McCoy Air Force Base

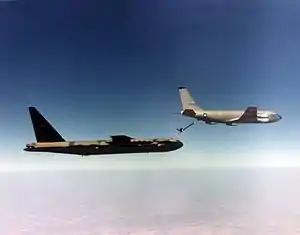
KC-135A AF Ser. No. 60-0347 refuels B-52D AF Ser. No. 55-0057 of the 306 BW. This B-52D is now preserved on display at Maxwell AFB, Alabama

On the morning of 27 October, a U-2 piloted by Major Rudolf Anderson, Jr., USAF, departed McCoy AFB on yet another Cuban overflight mission. A few hours into his mission, Anderson's aircraft was engaged by a Soviet-manned SA-2 "Guideline" surface-to-air missile site in the vicinity of Banes, Cuba. Hit by two of three SA-2 missiles fired, the aircraft was shot down over Cuba, killing Major Anderson.